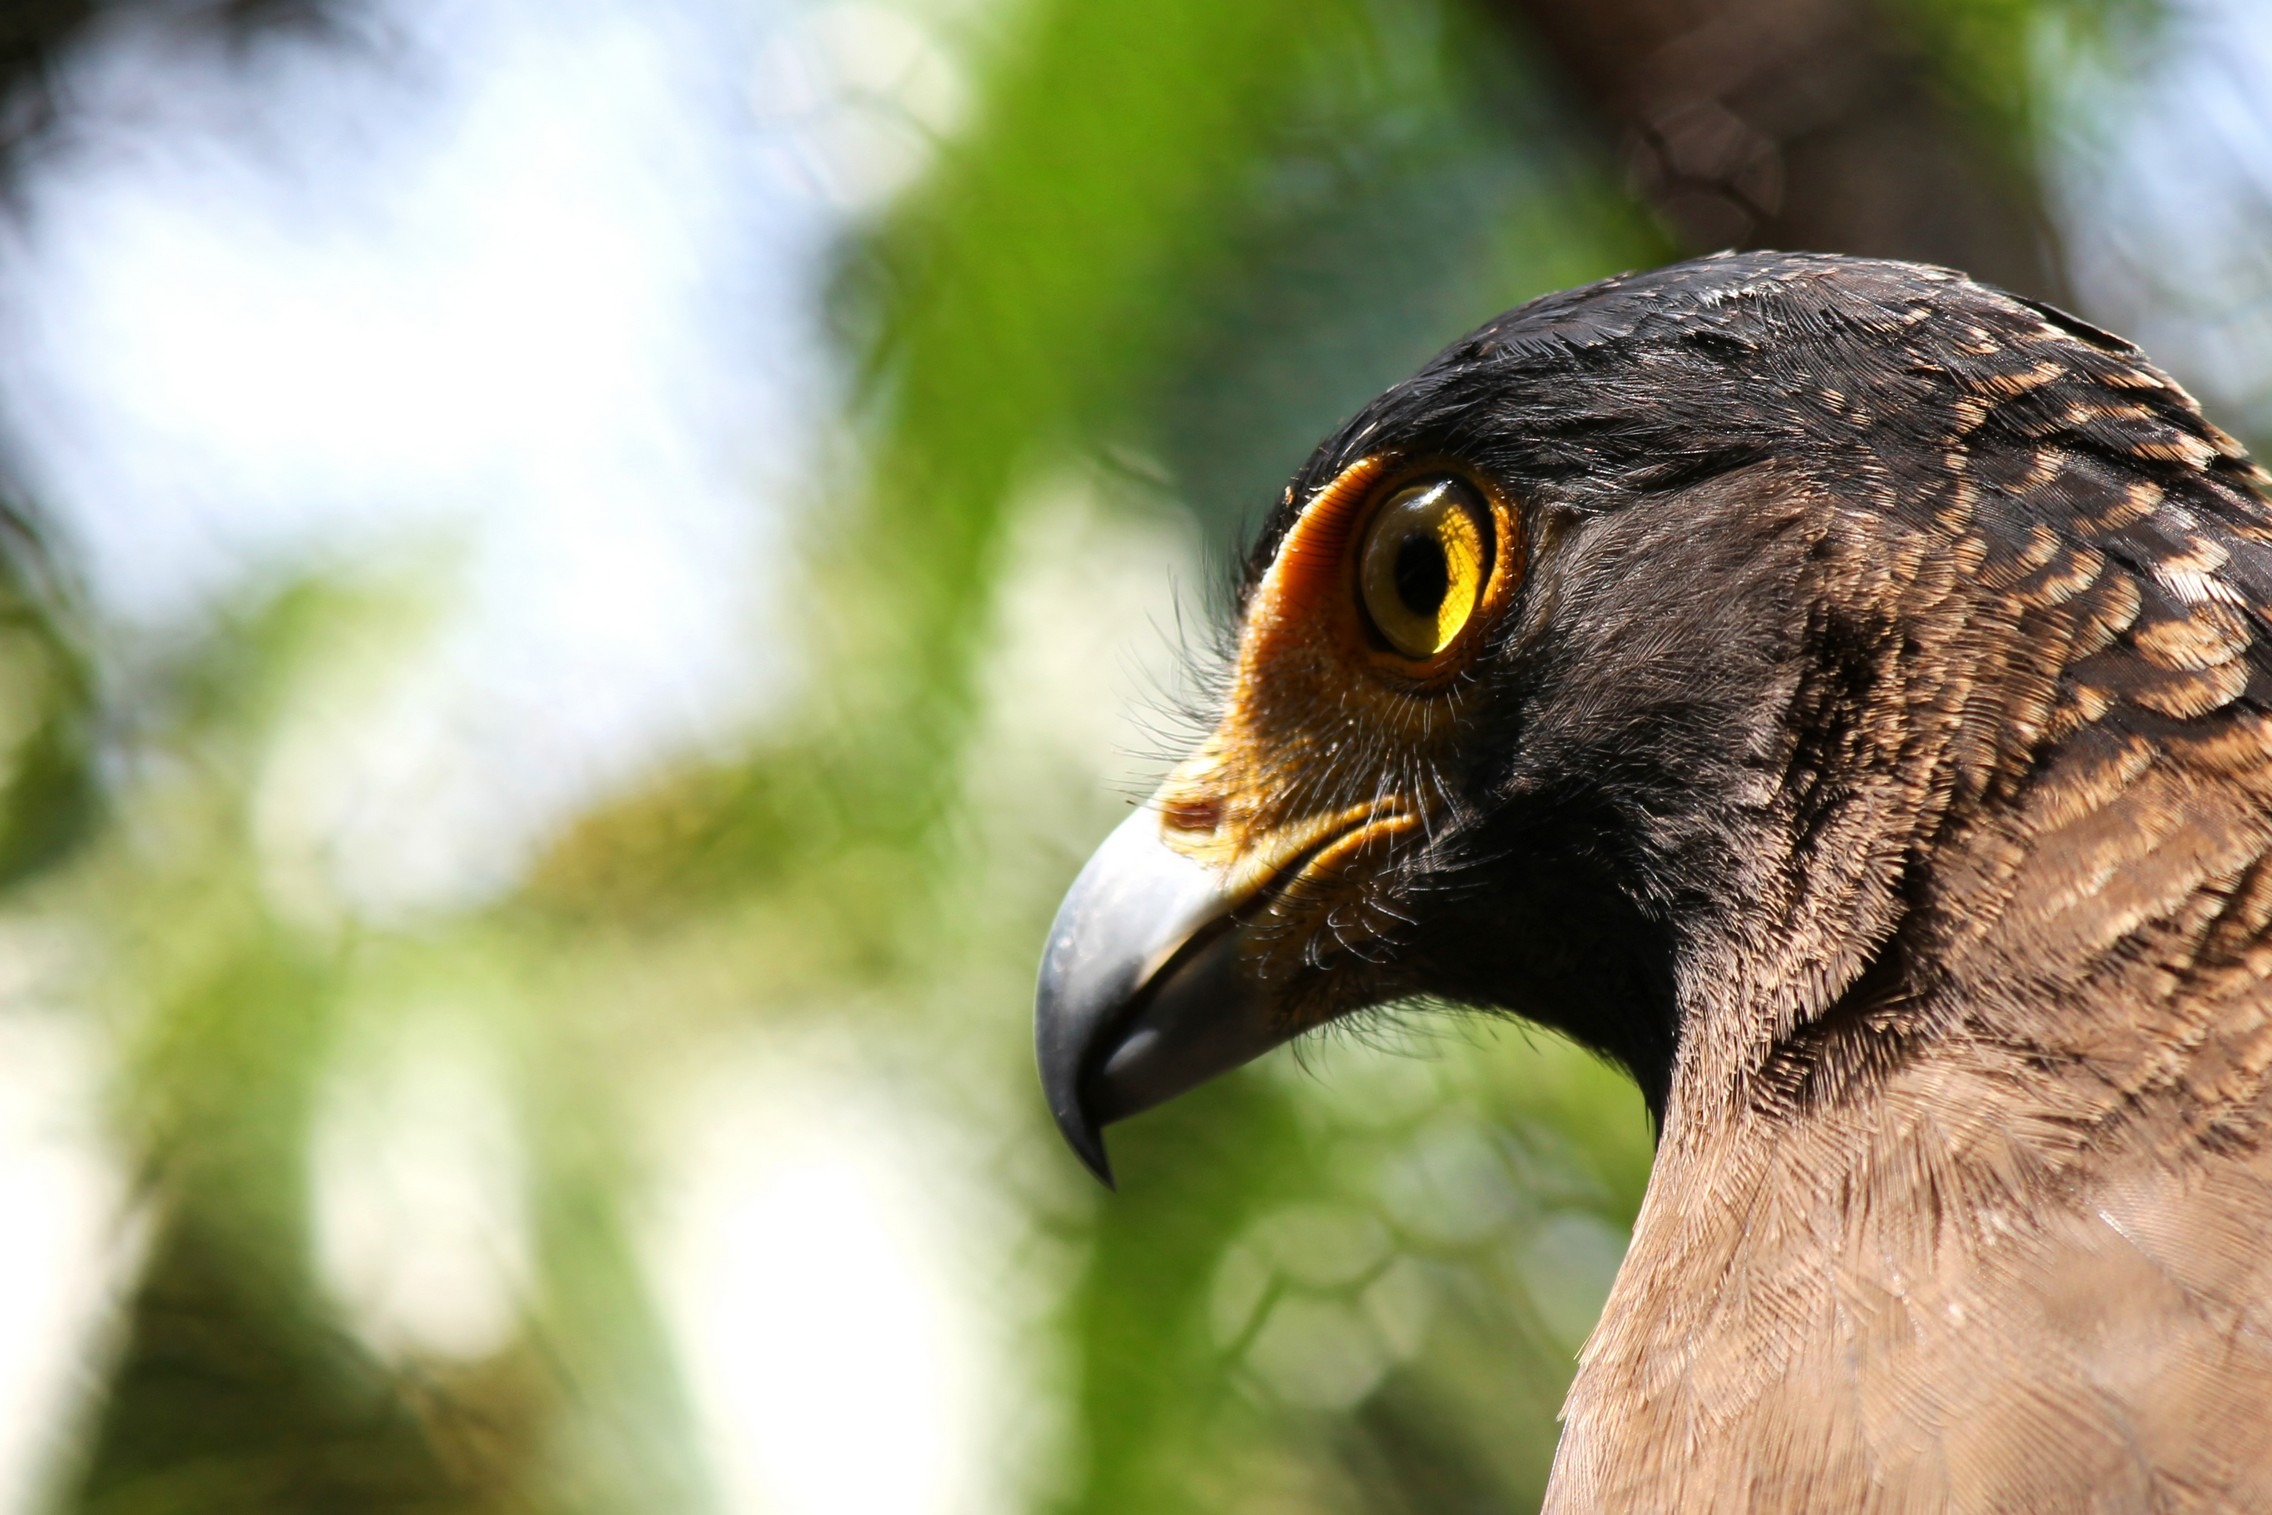
nature, outdoor, wilderness, bird, animal, fly, wildlife, wild, beak, eagle, mammal, freedom, hawk, feather, avian, fauna, majestic, bird of prey, close up, eyes, wings, vertebrate, creature, falcon